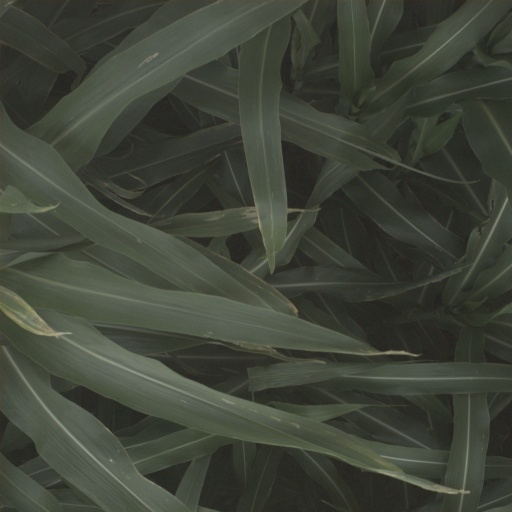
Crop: sorghum